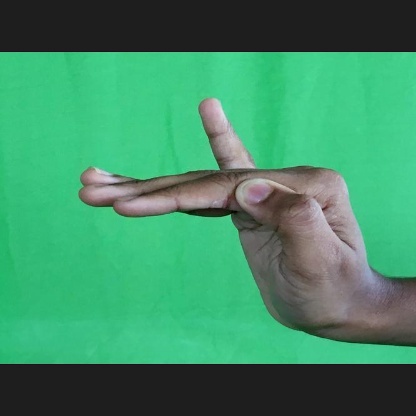
Mudra: Hamsapaksha